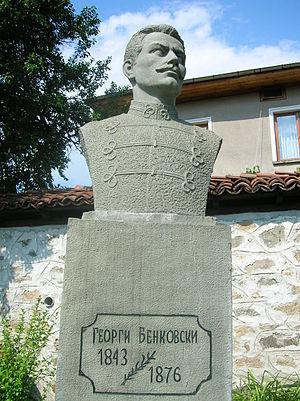
Buste de Georgi Benkovski, à la Maison Benkovski, à Koprivchtitsa (Bulgarie).
Georgi Benkovski est le pseudonyme de Gavril Gruev Hlatev. Il est un acteur central de la grande insurrection bulgare d'avril 1876.